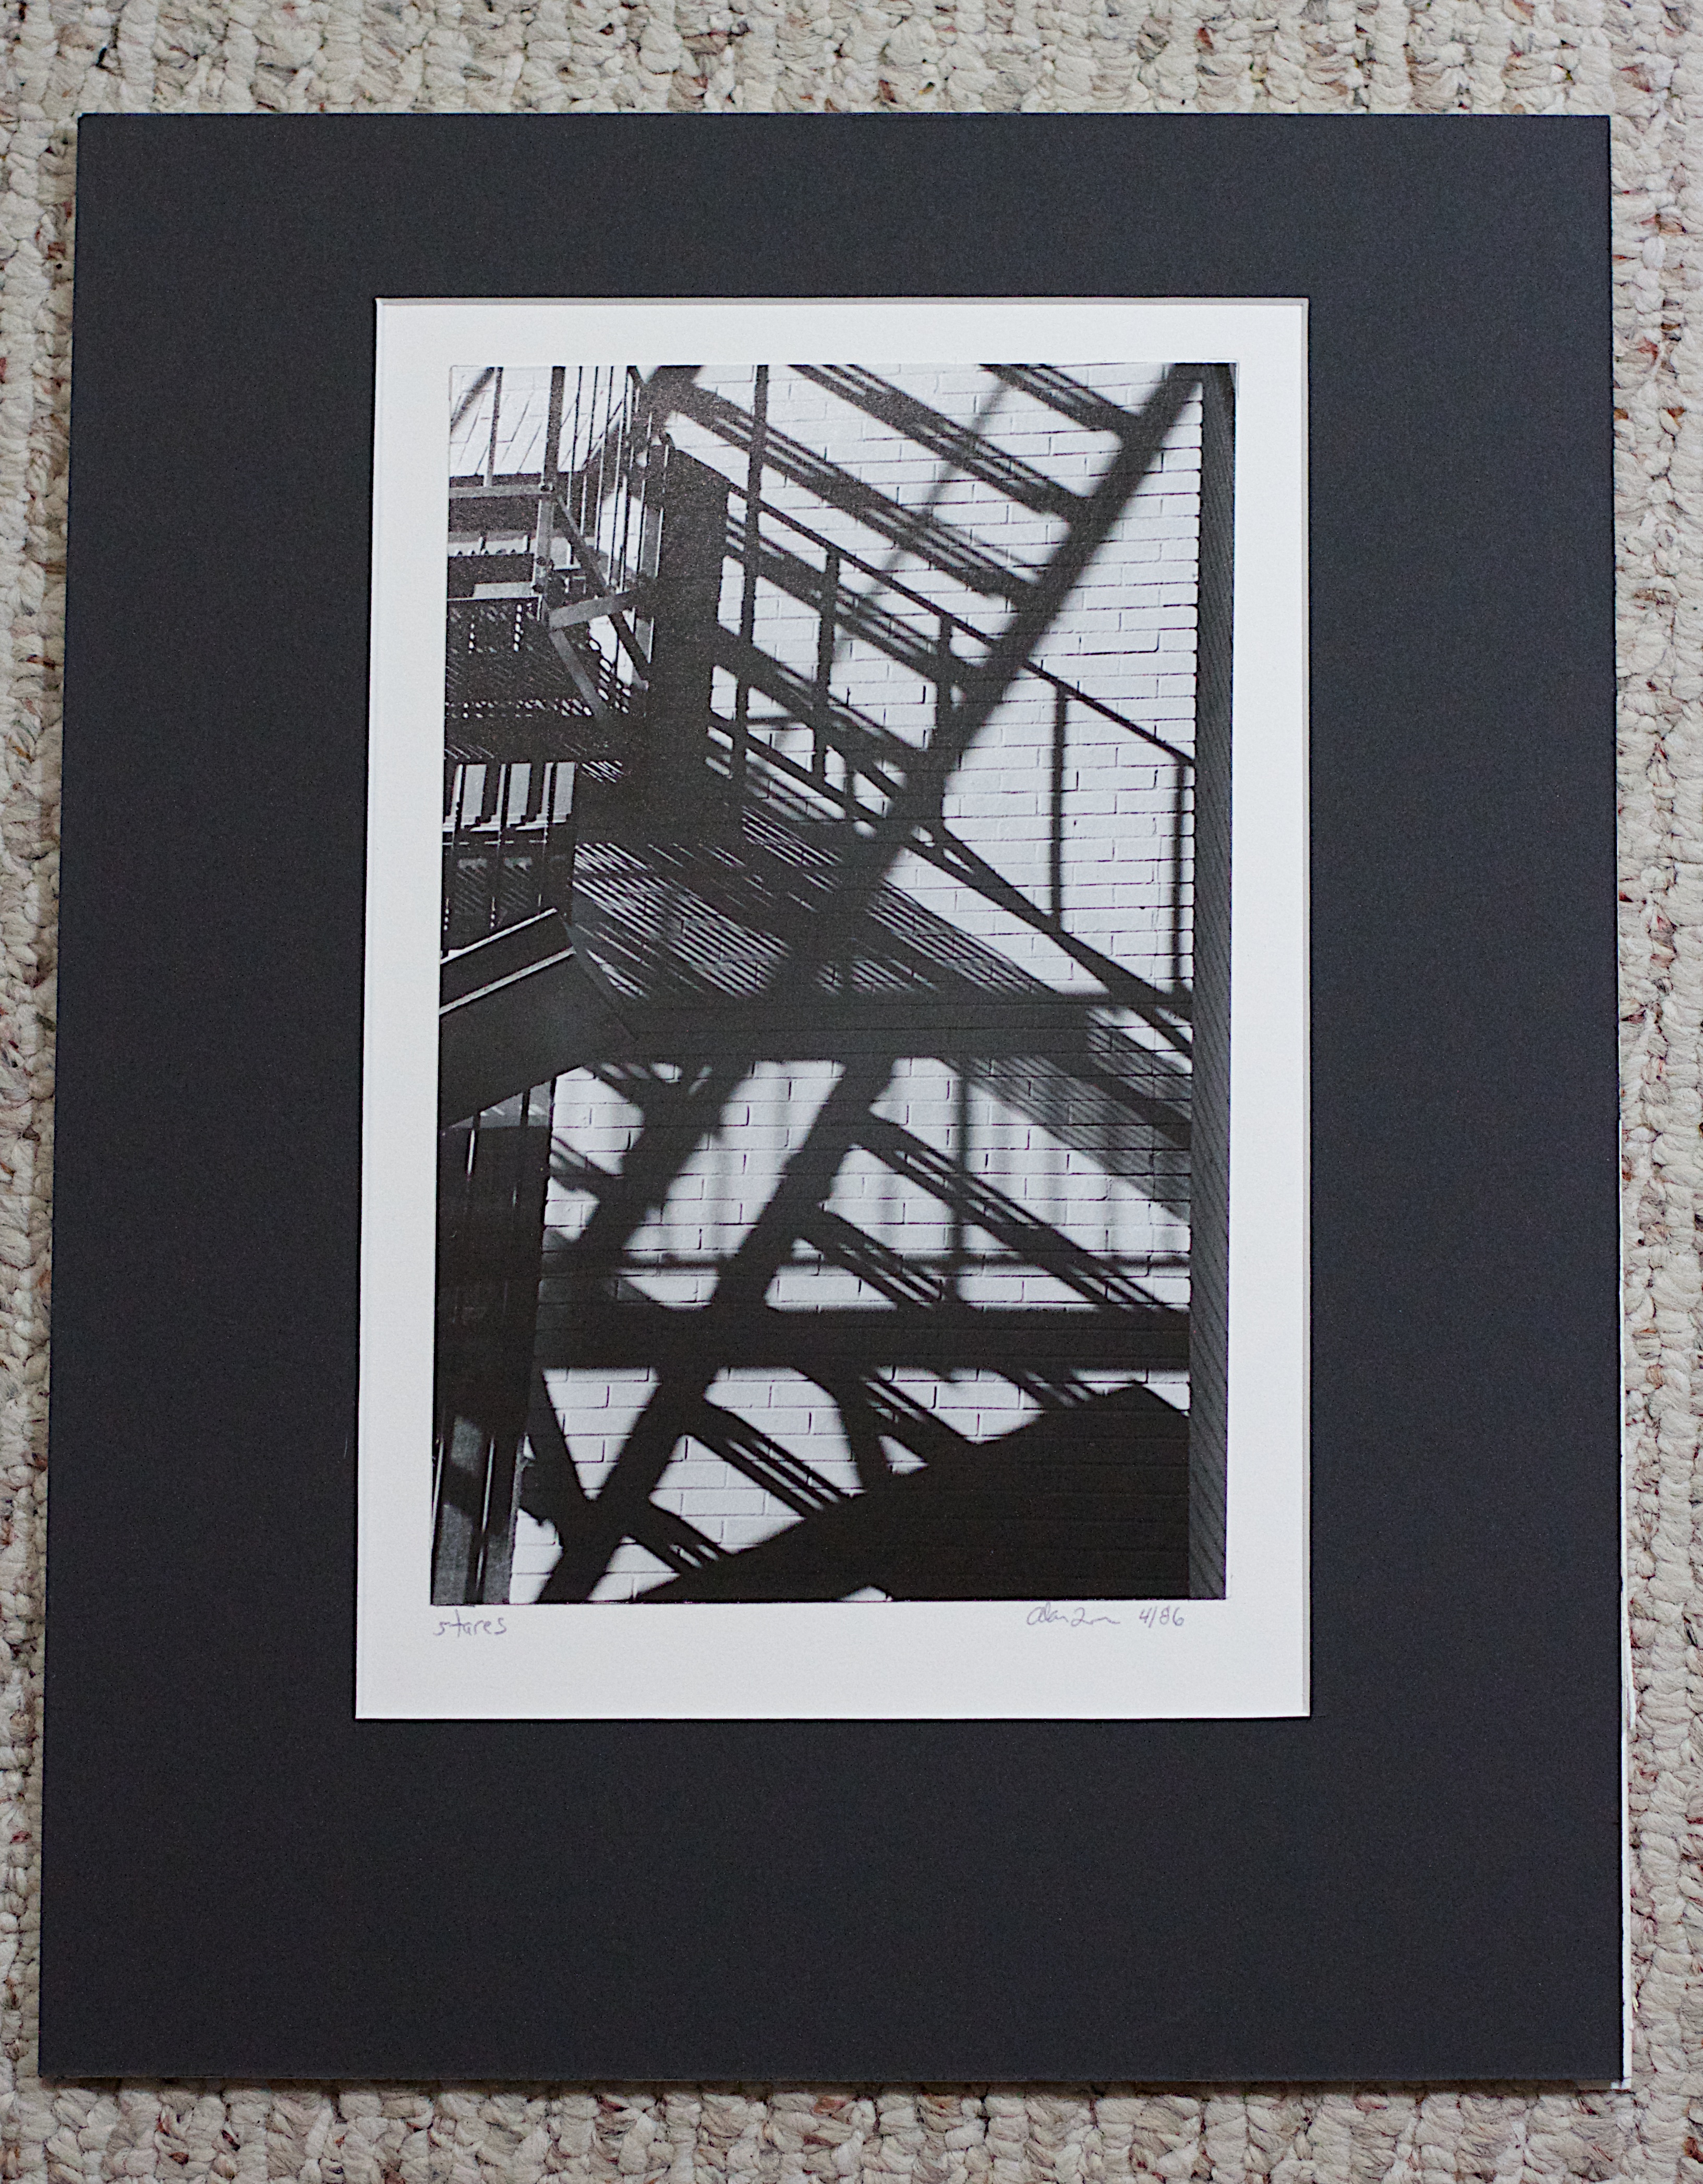
pattern, material, bw, art, sketch, drawing, design, picture frame, modern art